Dawson College Blues women's ice hockey

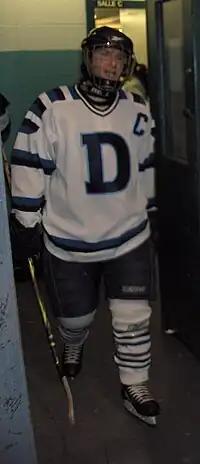
Team captain leading the team onto the ice.

Dawson college has the biggest sports program among the Quebec cégeps. Various sporting programs have been proposed by the Physical Education Athletics and Recreation Center (PARC). Among the various activities proposed by the PARC, the students have arranged the following teams: